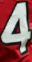
Number: 4